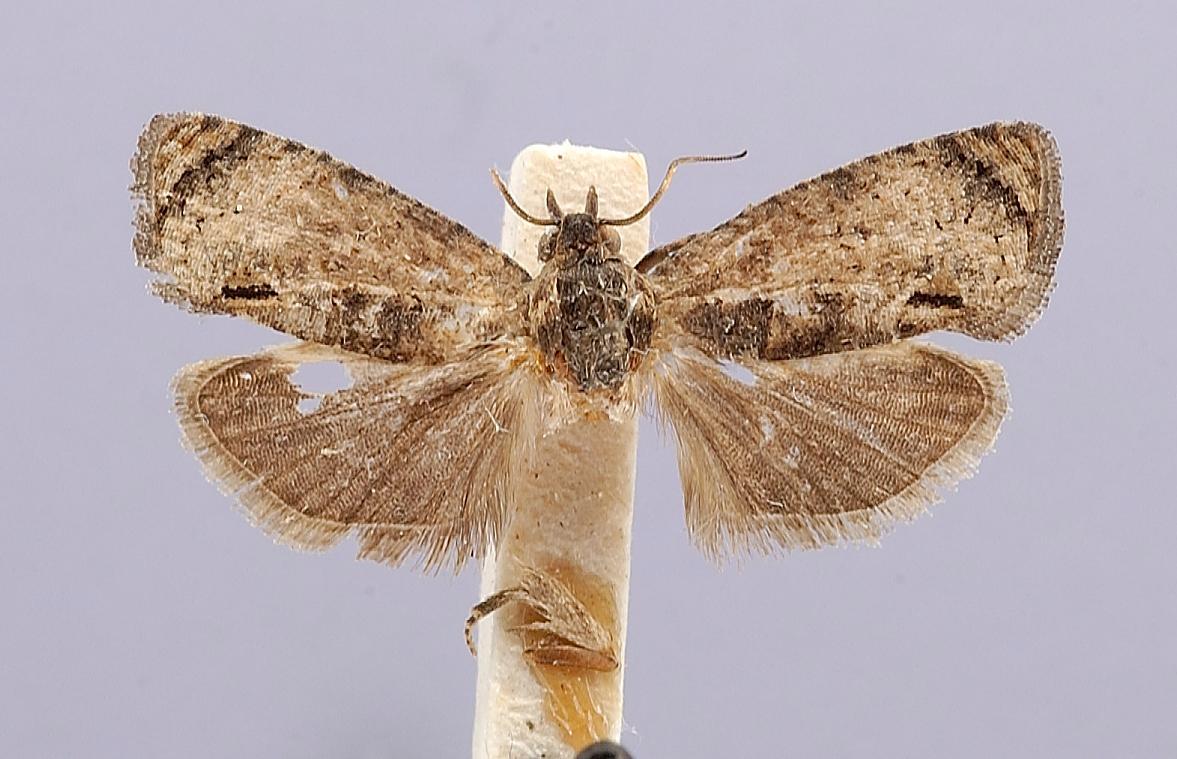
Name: Cryptophlebia carpophagoides
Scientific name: Cryptophlebia carpophagoides Clarke, 1951
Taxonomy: Animalia, Arthropoda, Insecta, Lepidoptera, Tortricidae
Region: K. J. Hayward
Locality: [Not Stated], Tucumán, Argentina
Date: [Not Stated]